Lindau Nobel Laureate Meetings

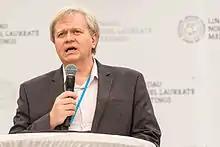
Nobel laureate Brian Schmidt reading the Mainau Declaration 2015 on Climate Change.

In 1955 at the 5th Lindau Nobel Laureate Meeting, German physics Nobel laureates Max Born and Otto Hahn initiated the ‘Mainau Declaration against the Use of Nuclear Weapons’ that was meant to urge world leaders to abstain from using nuclear weapons. It was initially signed by 18 Nobel laureates attending the meeting, but the number of signatories grew to 52 within a year.